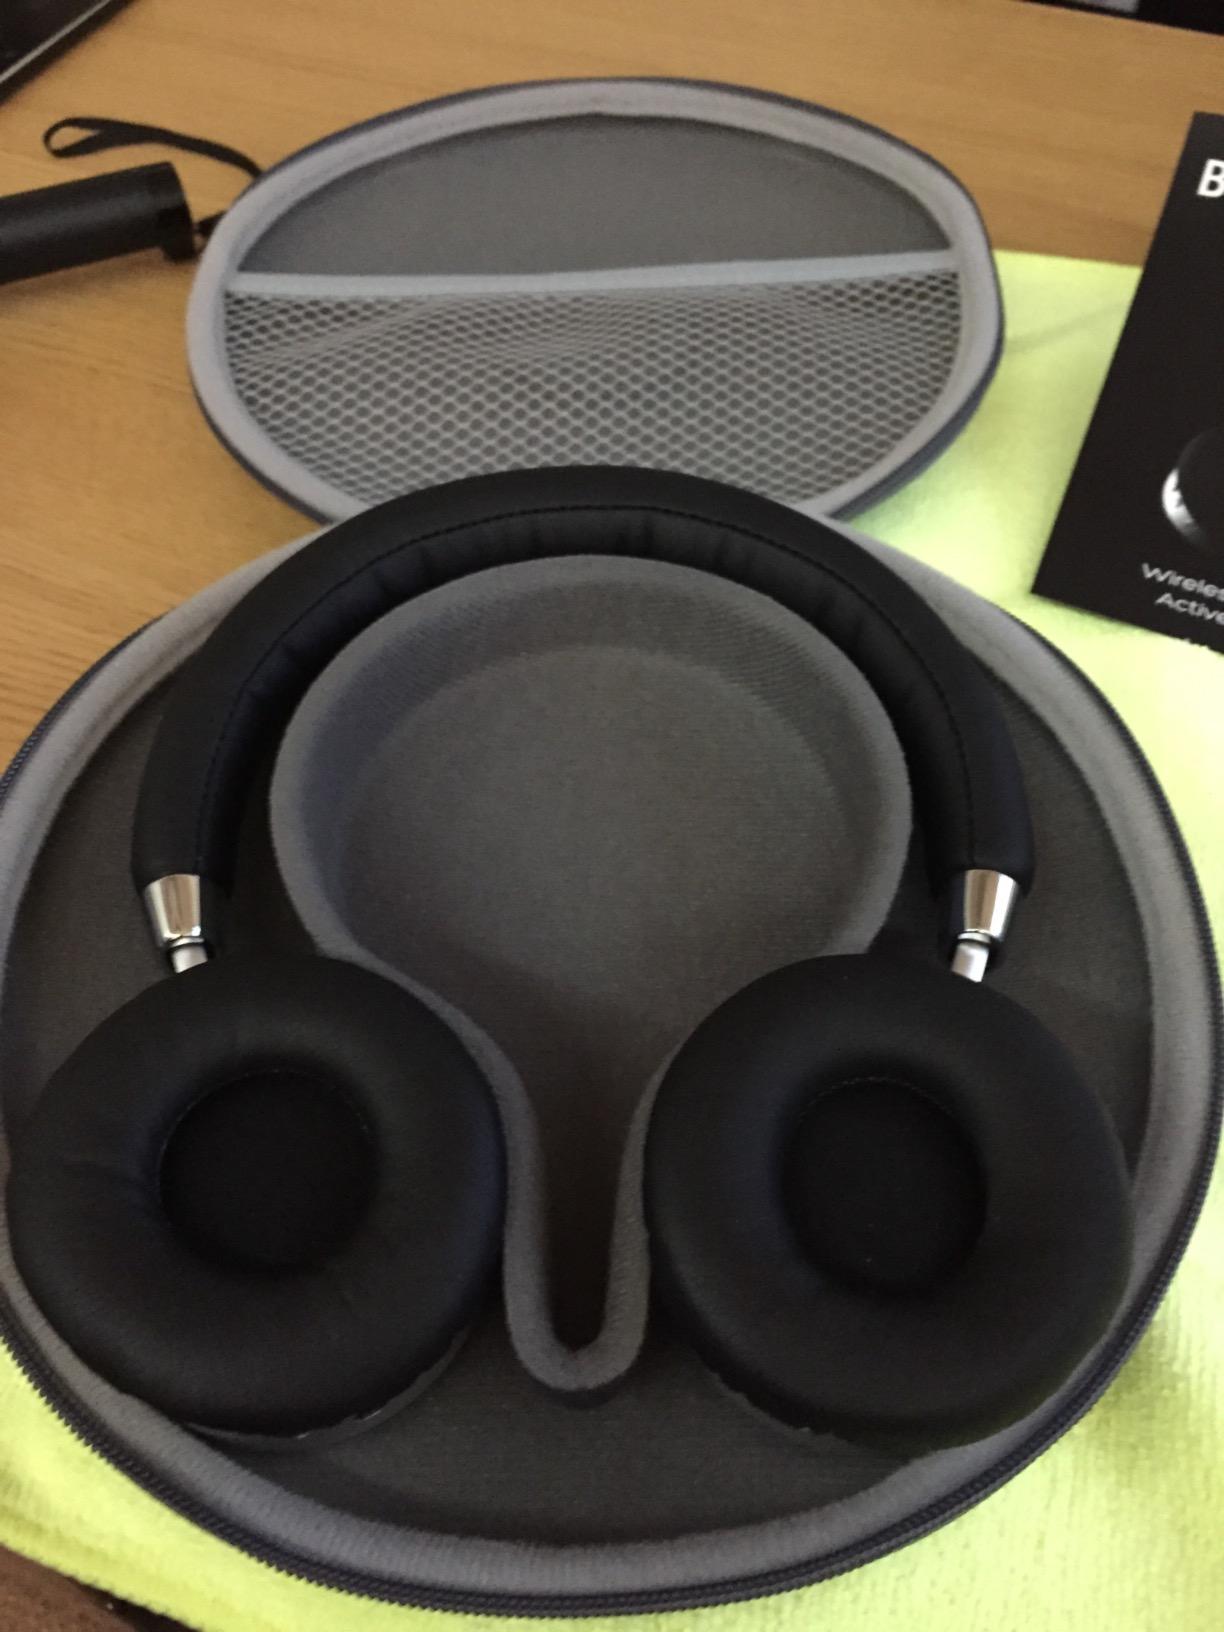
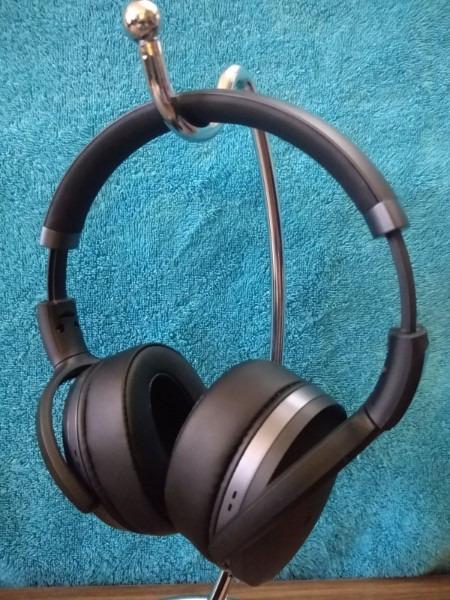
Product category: headphones
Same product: no